Beachburg

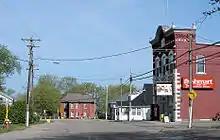
Beachburg Road and Smith Street in Beachburg

Beachburg is an unincorporated community in Ontario, Canada. It is recognized as a designated place by Statistics Canada.